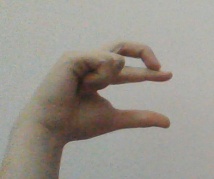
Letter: thal